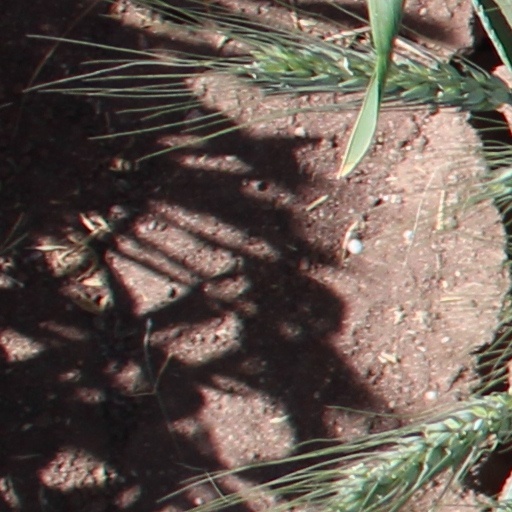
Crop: wheat